LGBTQ history of the Olympic and Paralympic Games

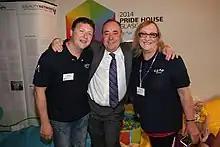
First Minister of Scotland Alex Salmond opening Pride House Glasgow in 2014

The impact of the rise of Nazism and its attitude towards homosexuality affected the Olympics in the run-up to and at the 1936 Olympic Games. In 1935, Peltzer was arrested, banned from sport, and eventually sent to a concentration camp. Sintenis lived in exile, with her artwork labelled Degenerate.